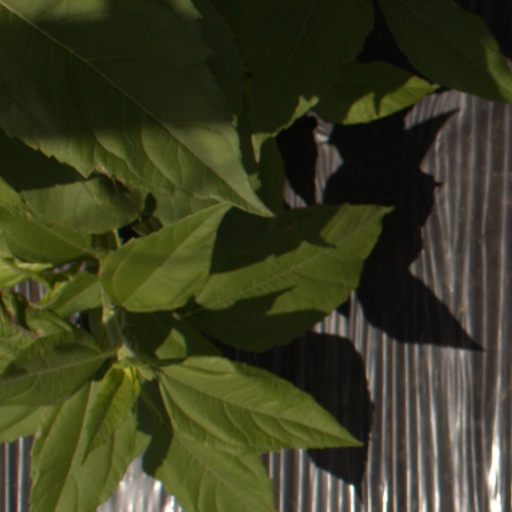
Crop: Jerusalem artichoke